Runde Bridge

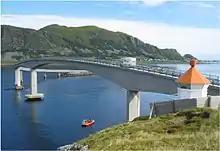
The Runde Bridge

Runde Bridge is located about north of the town of Fosnavåg and about northwest of the town of Ulsteinvik. The bridge carries the Fylkesvei 5876 highway. Runde Bridge opened on 3 March 1982.